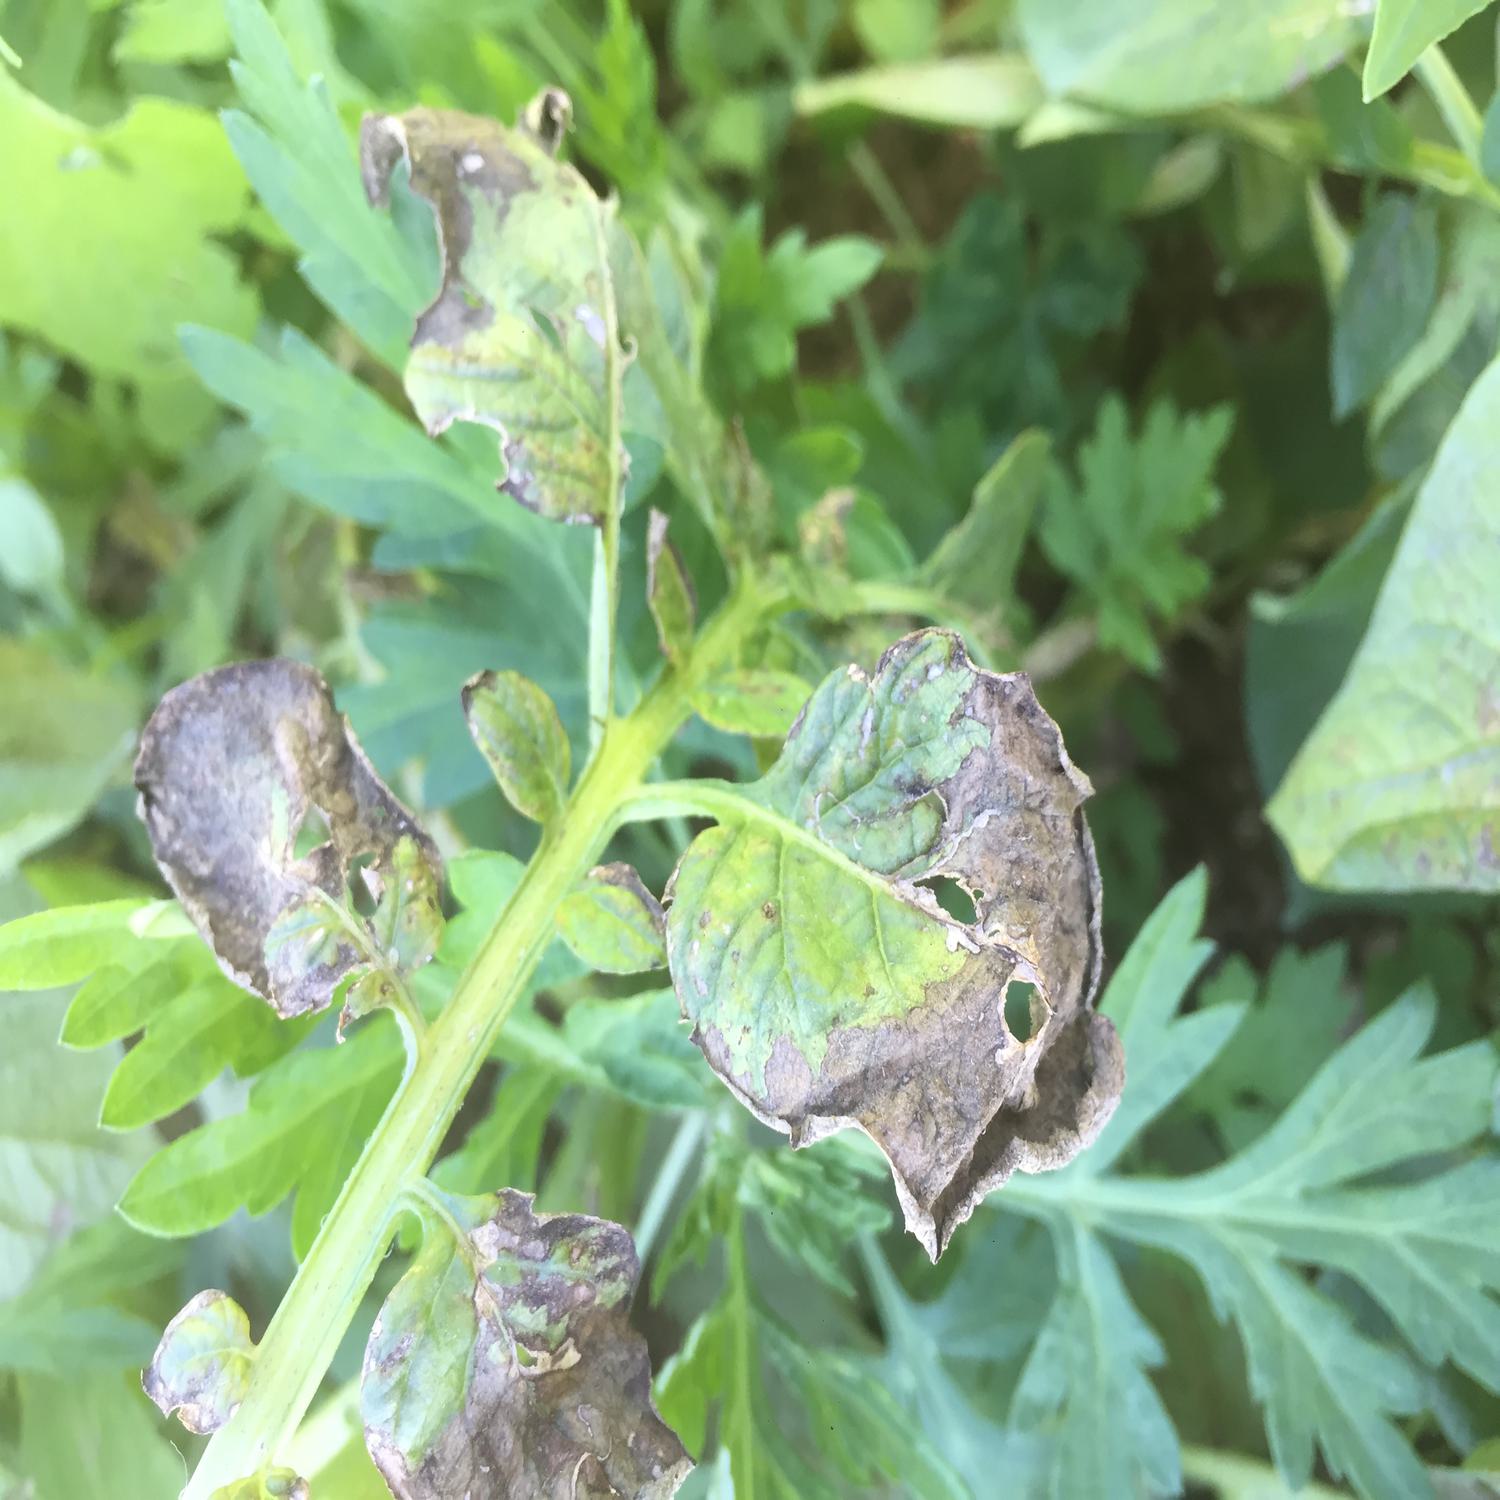
Label: Phytopthora